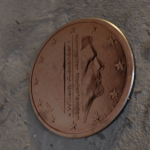
Coin value: 2cents
Country: nl
Edition: 2014